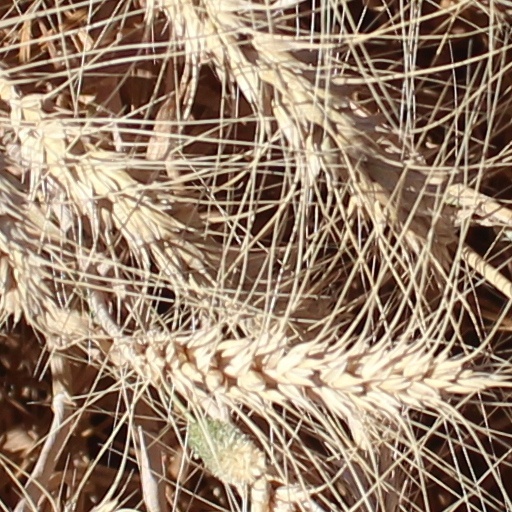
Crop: wheat